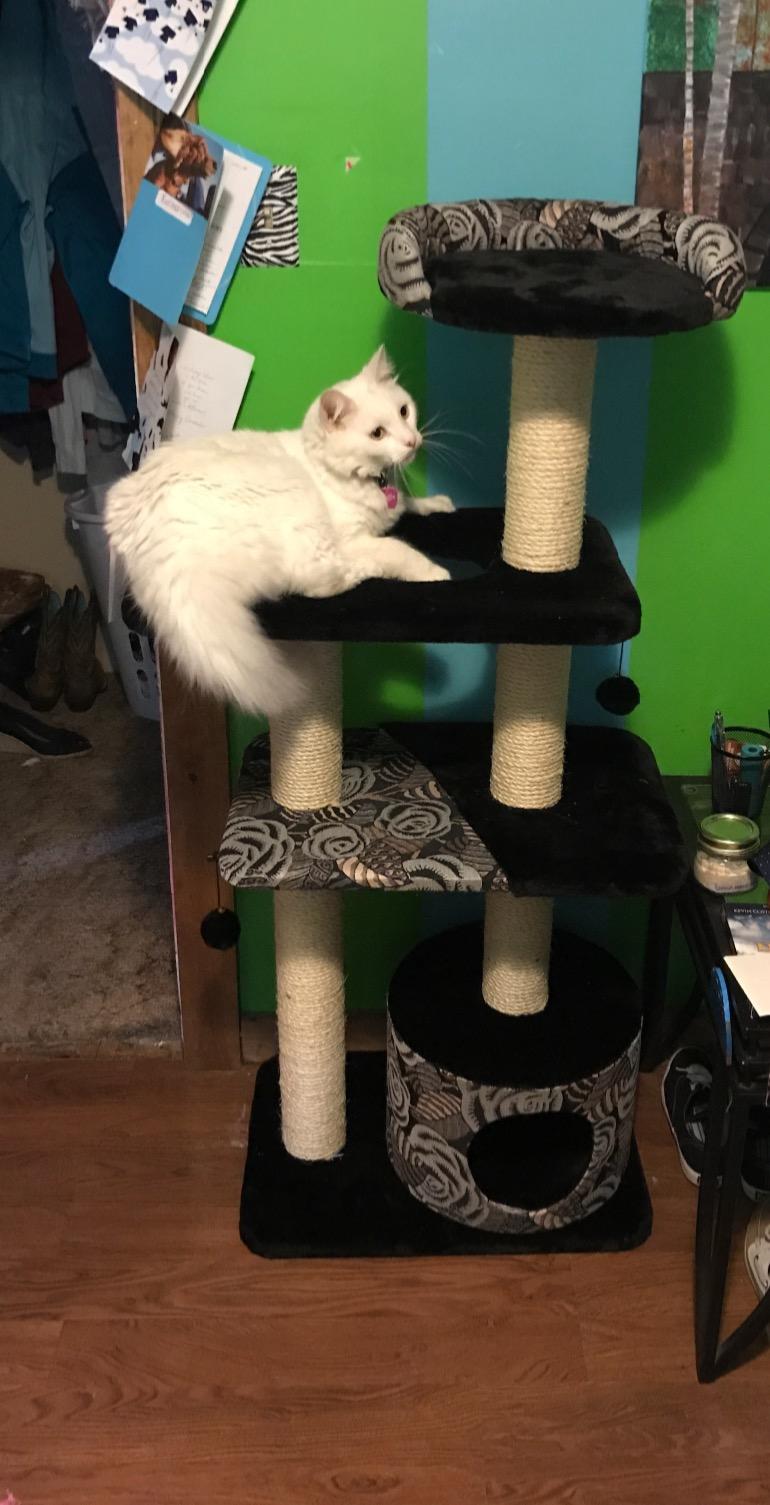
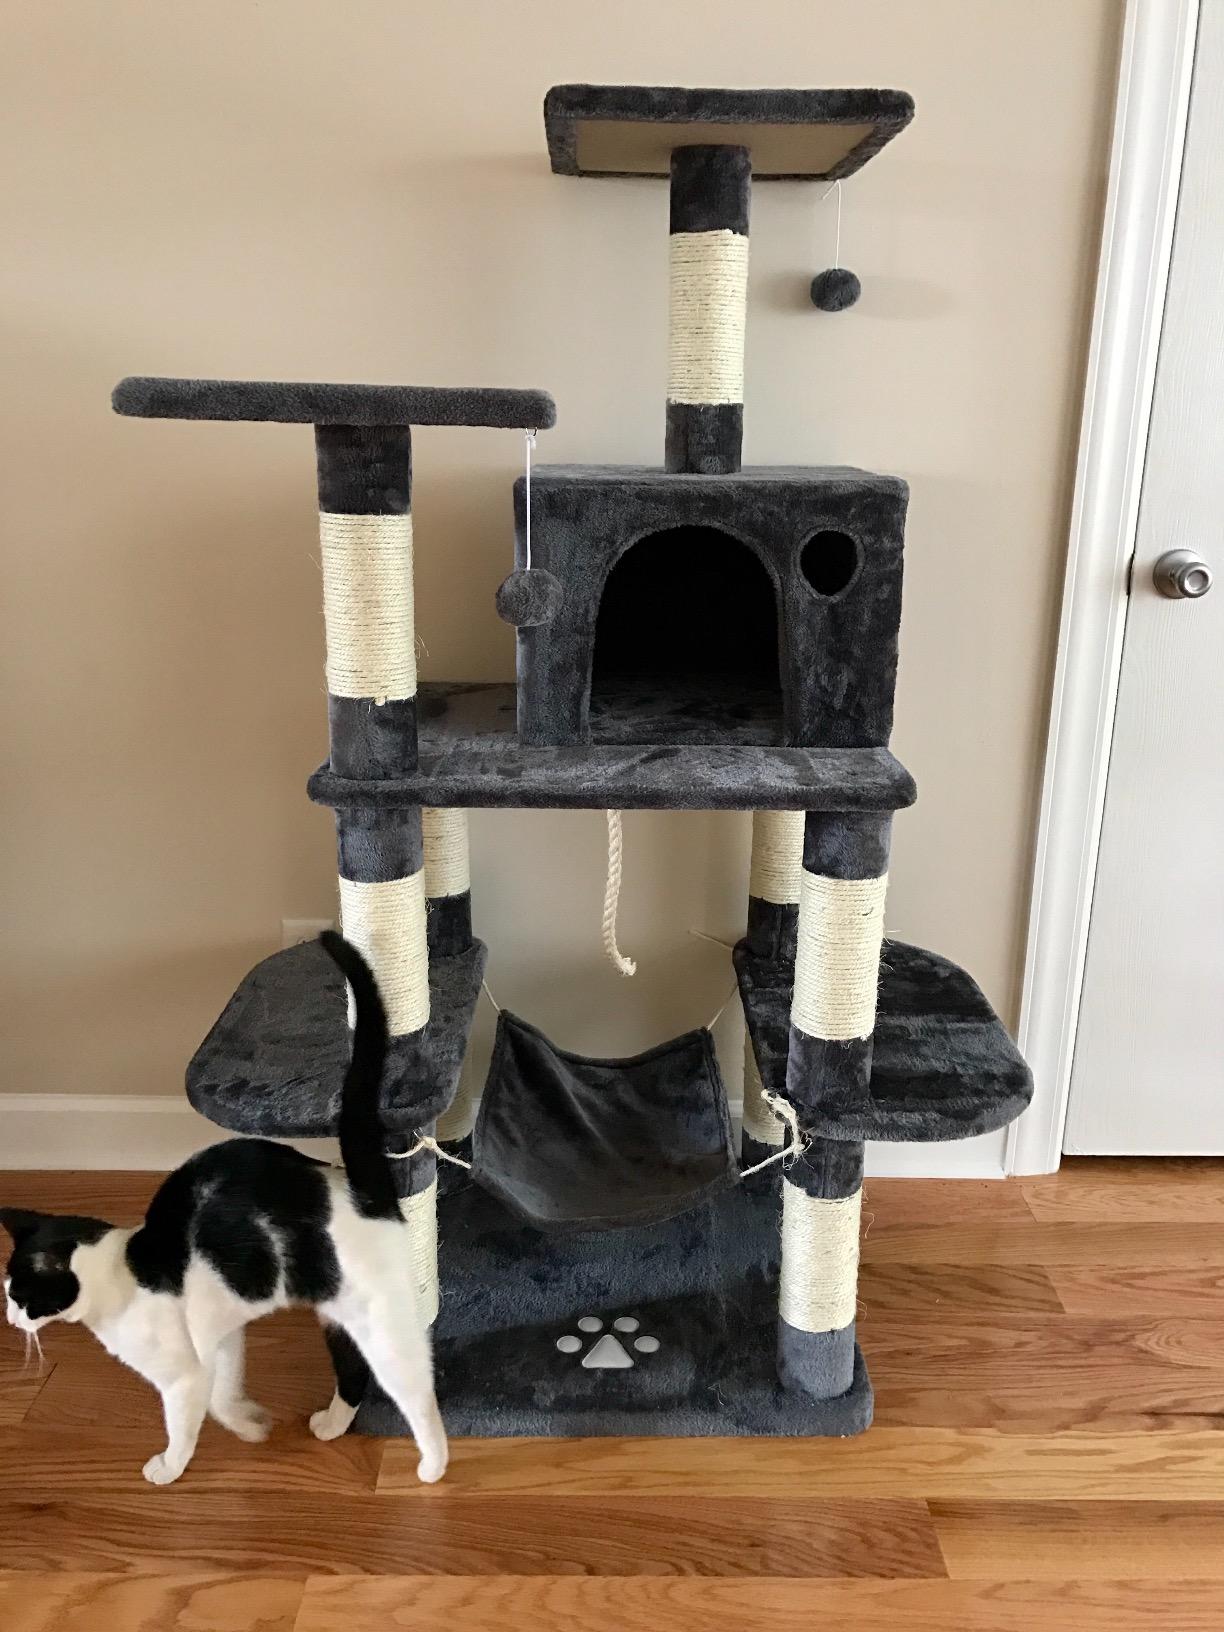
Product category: items_cat tree
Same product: no